Baptist Christian Hospital Tezpur

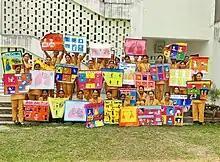
Student activities

The School of Nursing, Baptist Christian Hospital, was established in April 1954 by Ms. Arlene Jenson and Ms. Betty Pierson, Christian Missionaries from the Baptist General Conference (BGC) USA. The school's main objective was to train nurses who could contribute to improving healthcare delivery in the region. The founding of the school marked an important milestone in the field of nursing education. In its inaugural year, the School of Nursing admitted its first batch of six students. The General Nursing and Midwifery (GNM) program offered by the school is recognized by the Assam Nursing Council and the Indian Nursing Council.